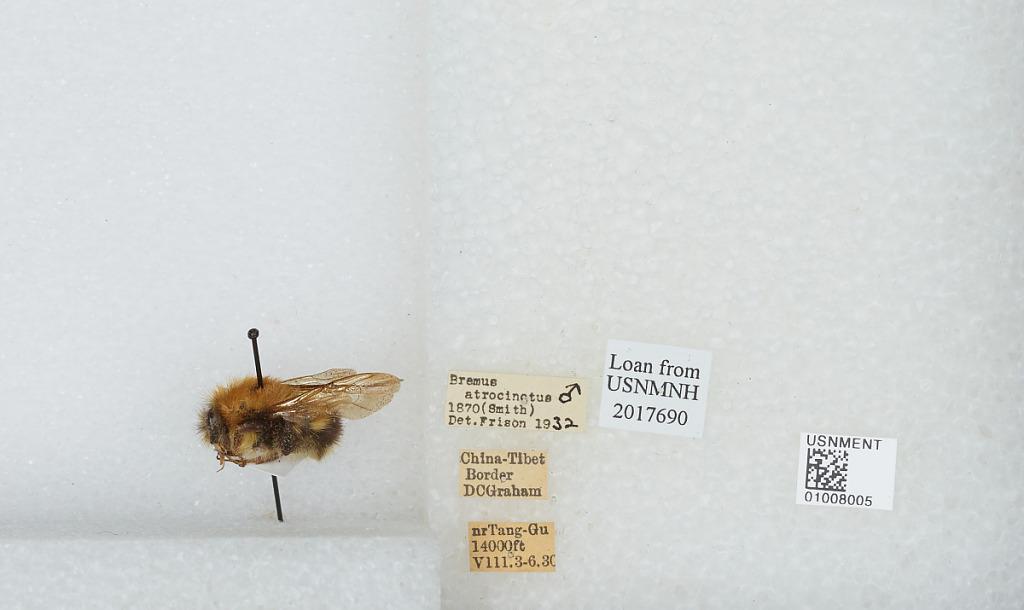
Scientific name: Bombus (Festivobombus) festivus Smith
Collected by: D. Graham
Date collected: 1930-8-3
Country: China
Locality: near Tang-Gu, China Tibet border
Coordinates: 32.9997, 91.6808
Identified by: Frison